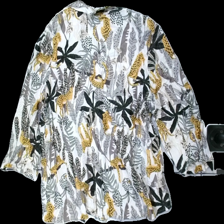
View: back
Type: Shirt
Category: Ladies
Brand: Missing
Colors: White, Yellow, Black, Multicolor
Material: 100% visc
Pattern: Animal print
Cut: Regular
Holes: Minor
Damage: holes in collar
Damage location: top center
Price range: <50
Recommended usage: Recycle
Description: White shirt with multicolored animal/jungle print. Size and brand unknown. Poor condition.